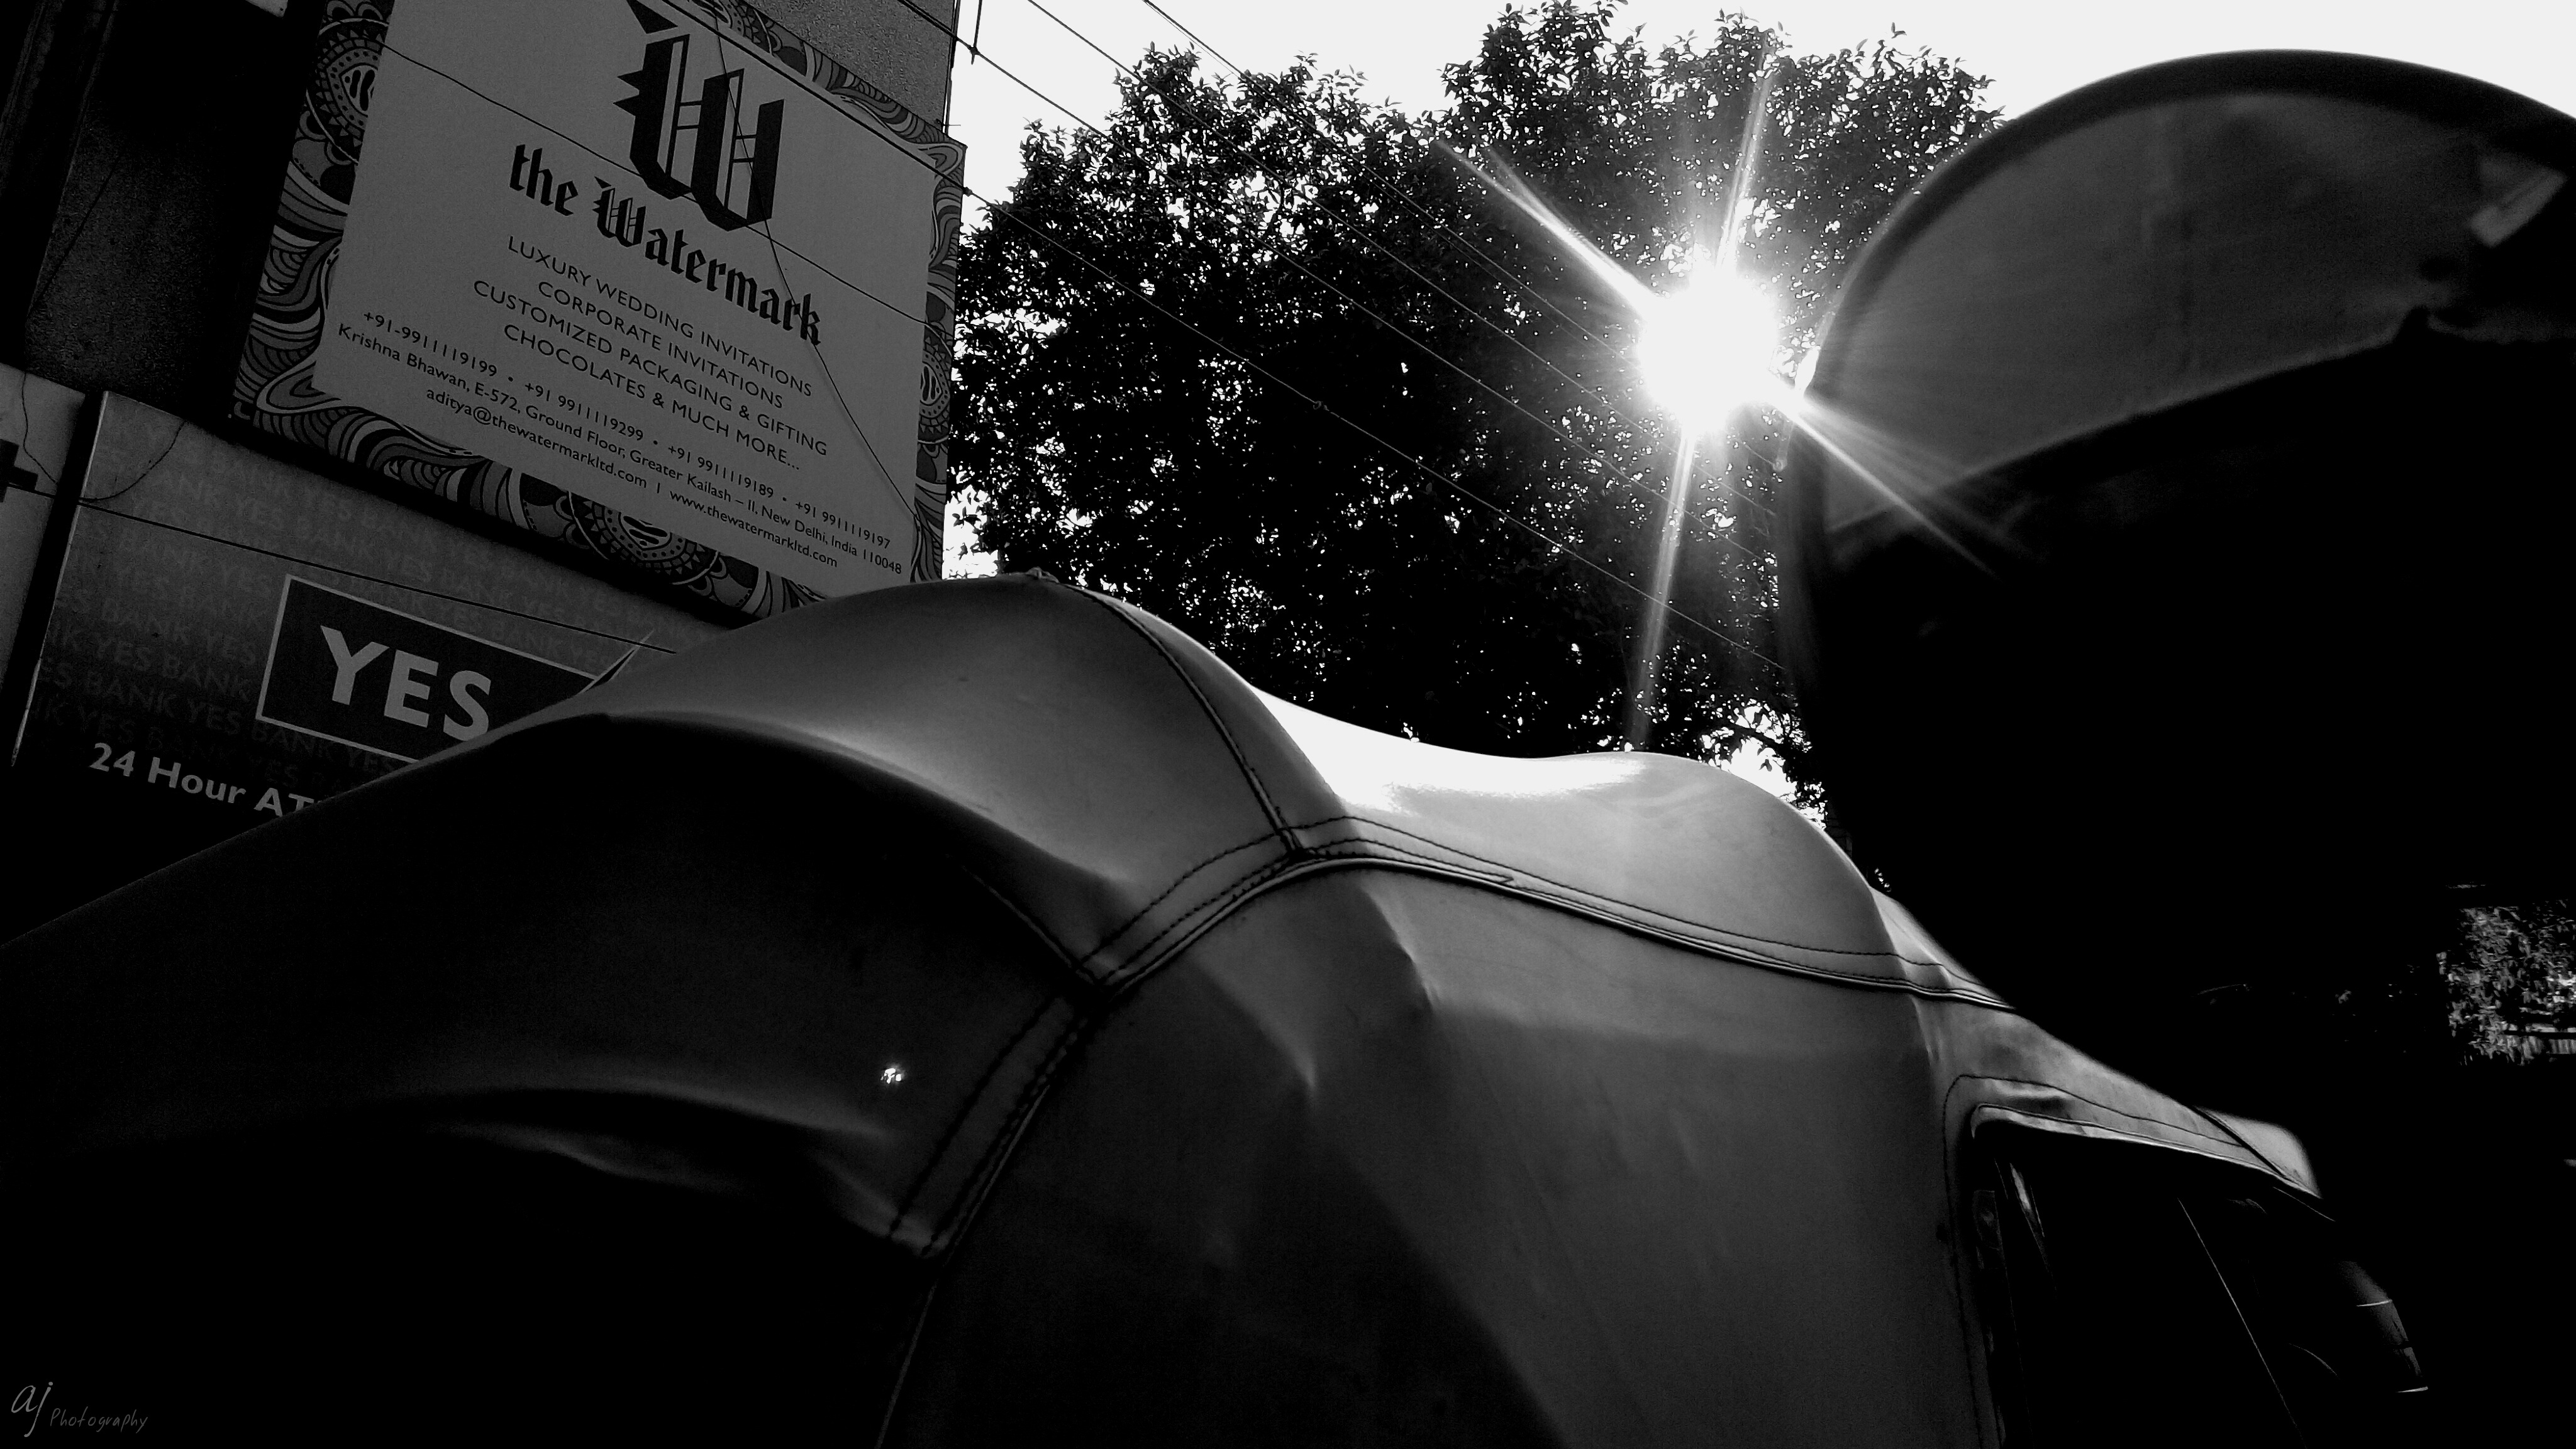
light, black and white, white, photography, darkness, black, monochrome, monochrome photography, film noir